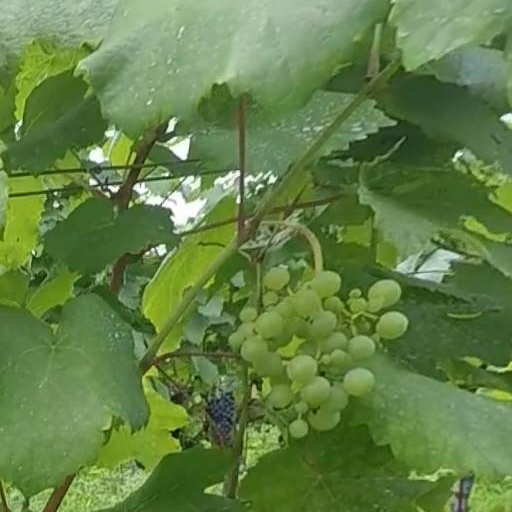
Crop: grape